Billy Martin

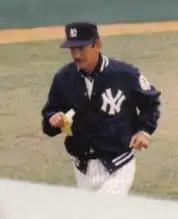
Martin as Yankees manager in 1983

The Yankees had finished fifth in 1982, their first losing record in the Steinbrenner era, doing so under three managers—Lemon, Gene Michael and Clyde King—all fired by Steinbrenner.